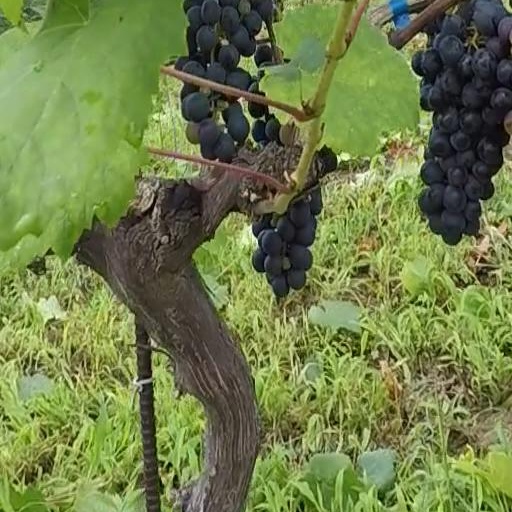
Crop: grape